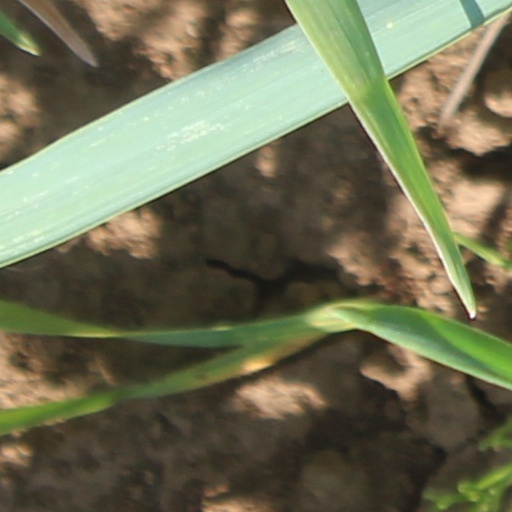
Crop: wheat